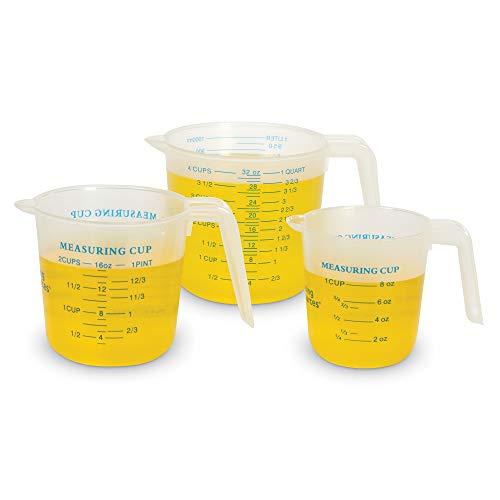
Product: Learning Resources Classroom Liquid Measuring Set, Science Classroom Accessories, Teacher Aids, 19 Piece Set, Grades K+, Ages 5+
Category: Toys & Games | Learning & Education | Science Kits & Toys
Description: Deluxe set includes everything needed to teach liquid measurement and equivalencies.
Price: $28.91
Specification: ASIN:B0006PKZ4A|ShippingWeight:1.6pounds(Viewshippingratesandpolicies)|DateFirstAvailable:February13,2005